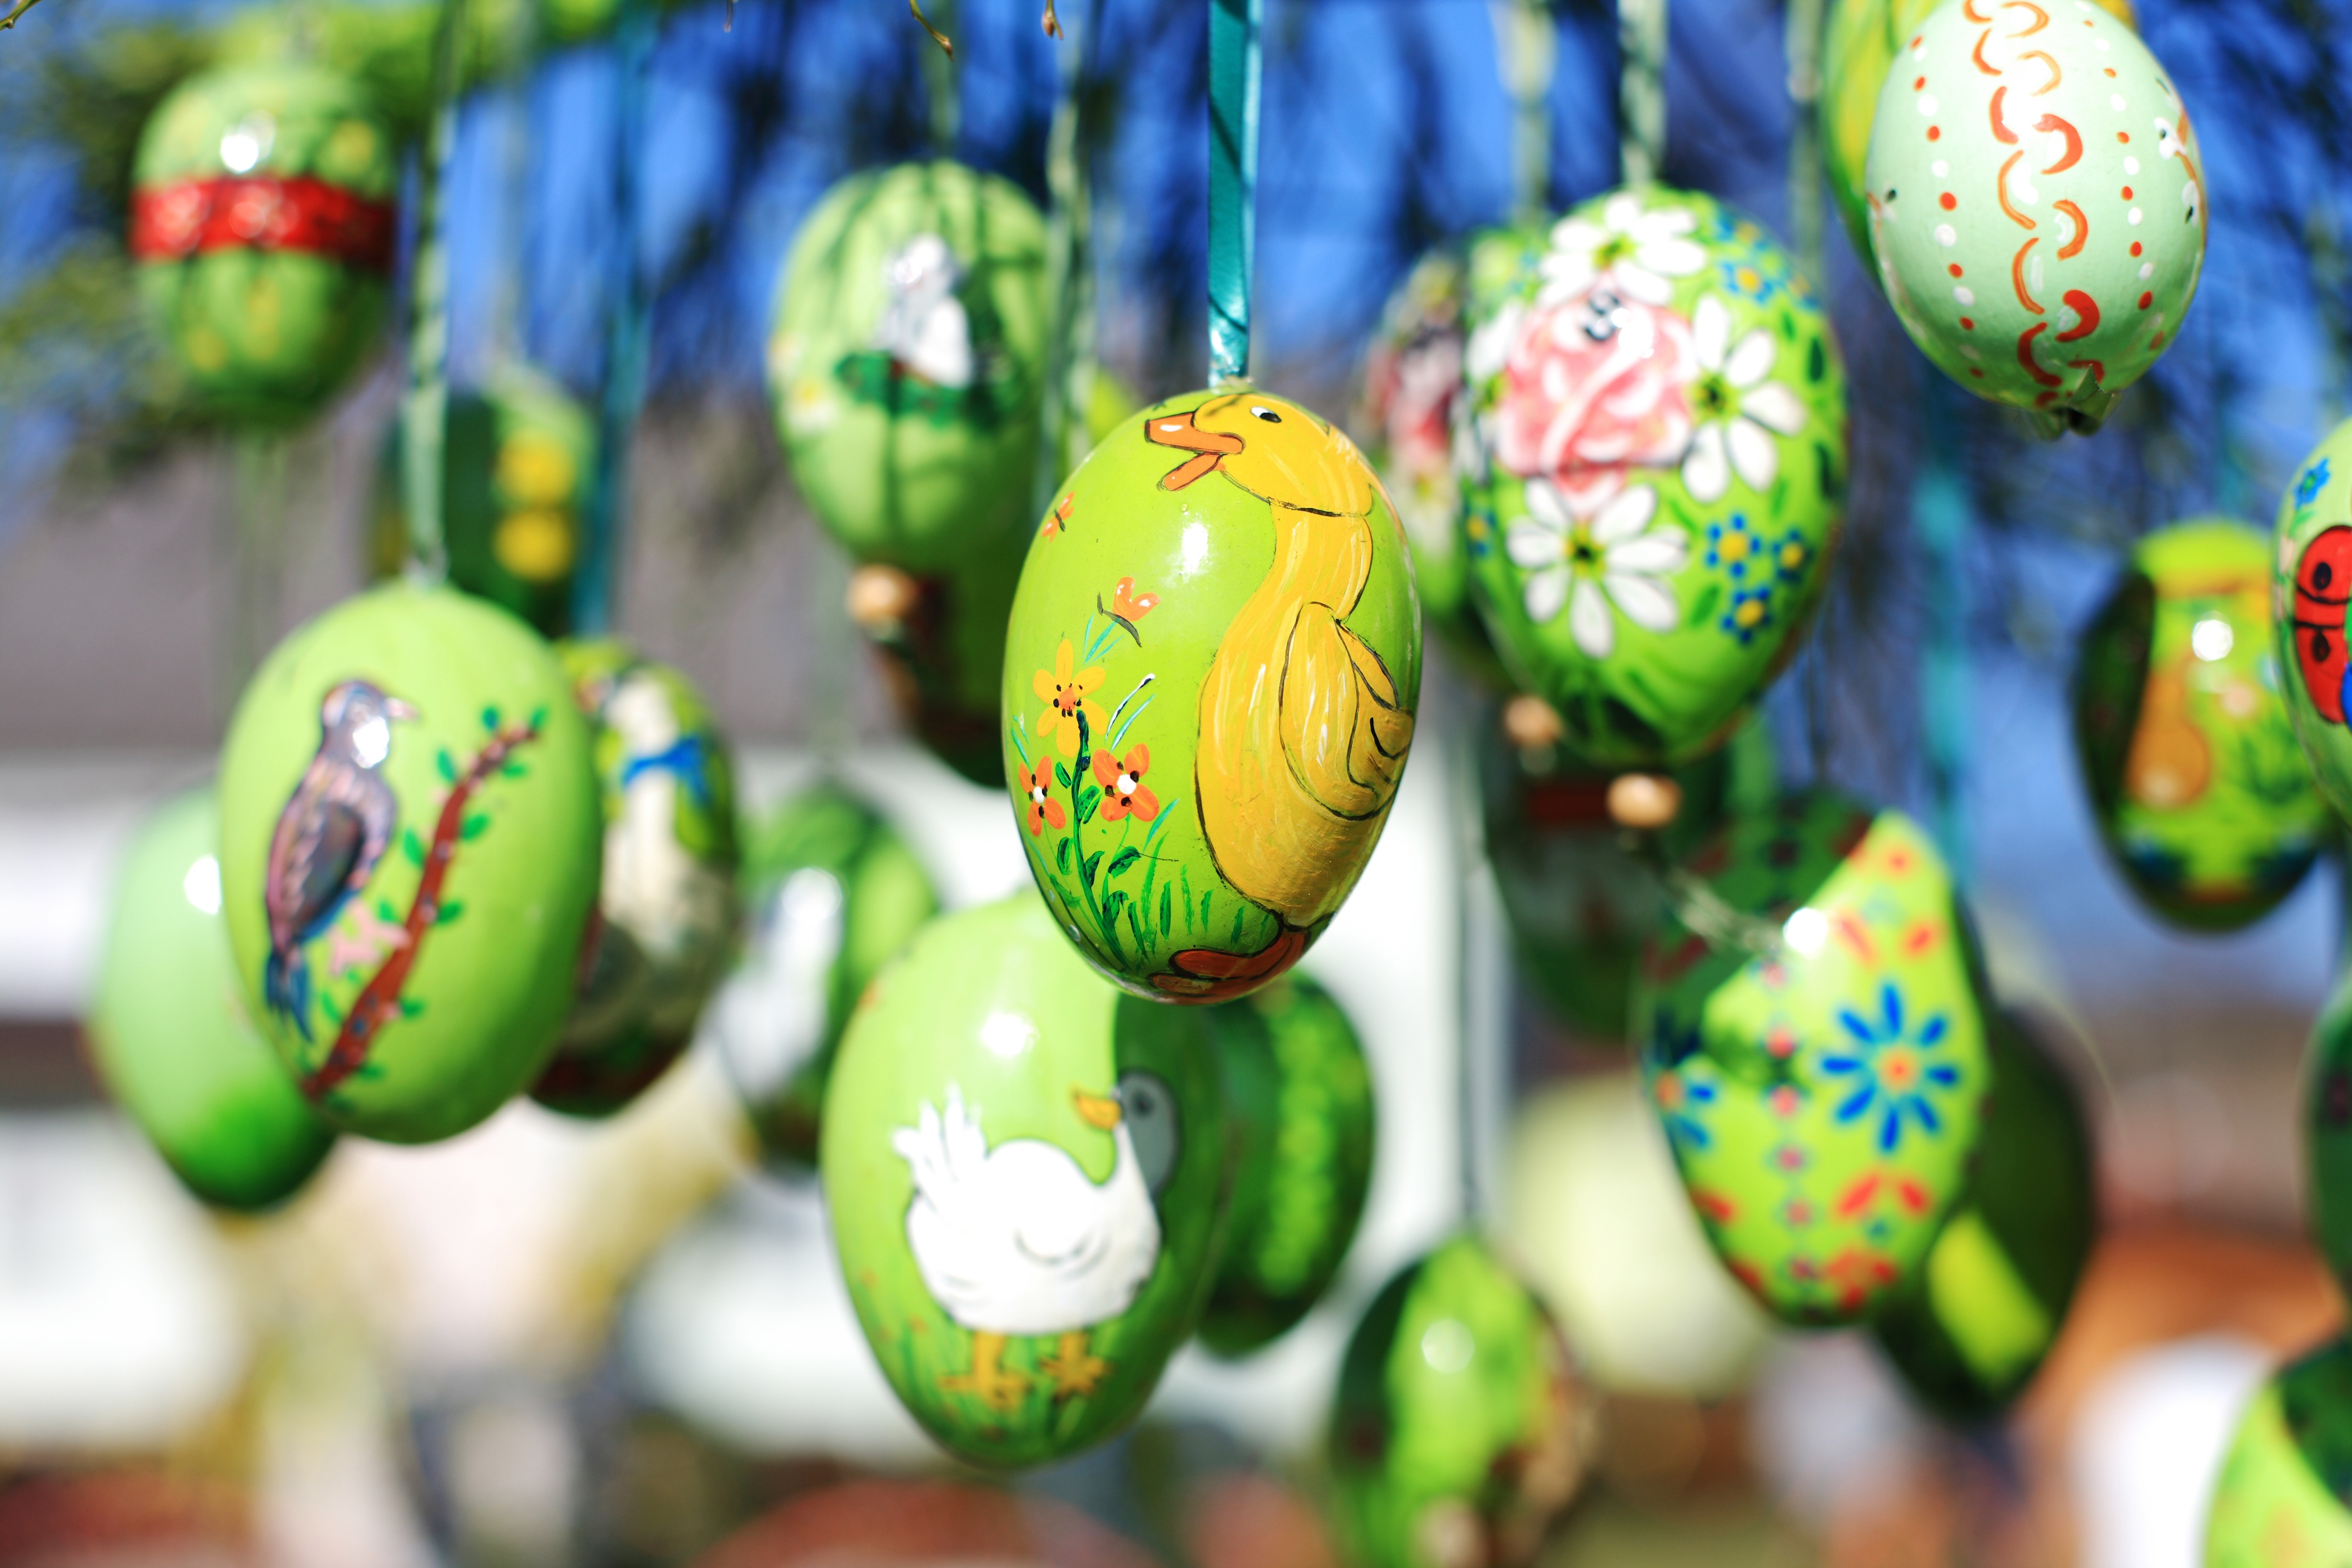
flower, glass, decoration, food, spring, green, produce, color, colorful, close, egg, deco, ball, easter, easter eggs, macro photography, easter egg, easter egg painting, hand painted, easter decor, easter well